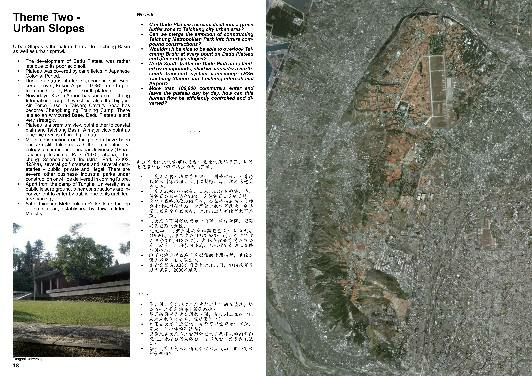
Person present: No